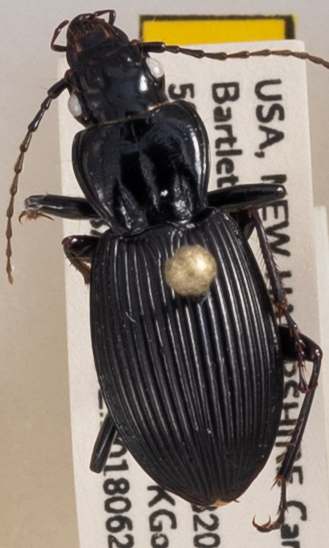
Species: Pterostichus lachrymosus
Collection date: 2018-06-27
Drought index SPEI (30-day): -0.156
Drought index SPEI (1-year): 0.47
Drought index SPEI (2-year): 0.47